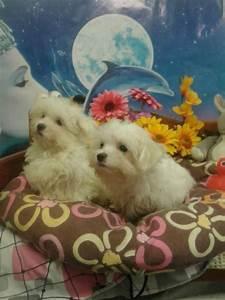
dog